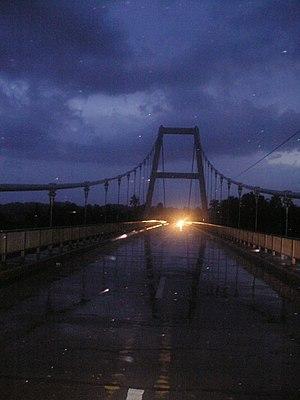
Le pont suspendu de Magapit est un pont suspendu ouvert en 1978 pour relier les côtés est et ouest de la rivière Cagayan dans la province de Cagayan. Il est situé à Lal-lo. Le pont, appelé « la porte dorée de Cagayan », est l'un des deux seuls ponts de la province à traverser la rivière Cagayan.